Sir John Knill, 2nd Baronet

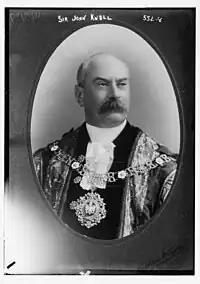
Sir John Knill

Sir John Stuart Knill, 2nd Baronet (4 September 1856 – 26 March 1934) was Lord Mayor of London for 1909 to 1910.